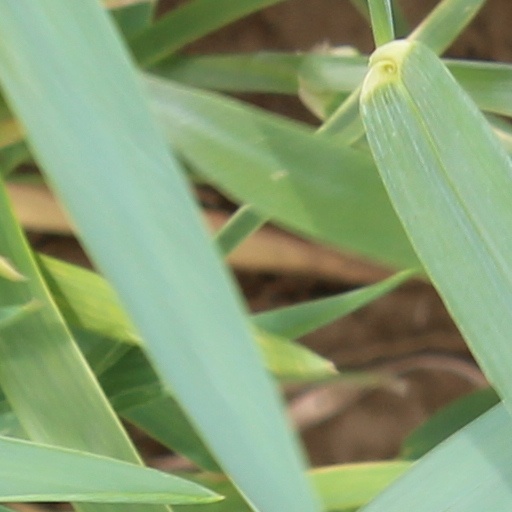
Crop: wheat